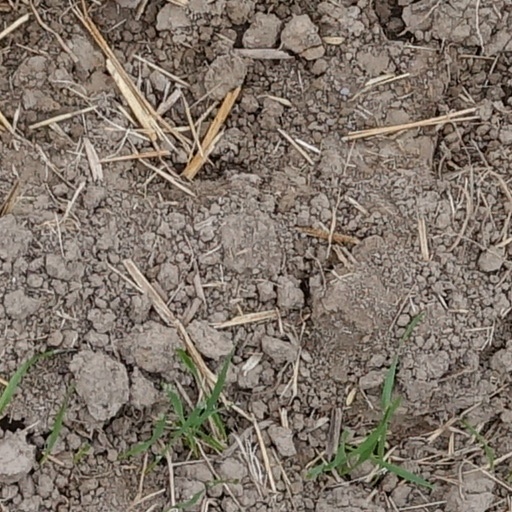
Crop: wheat